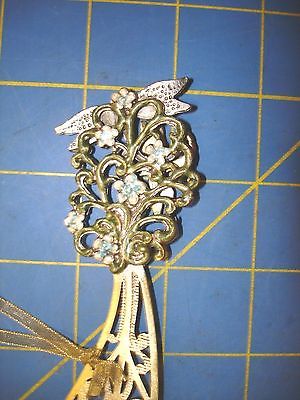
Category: lamp